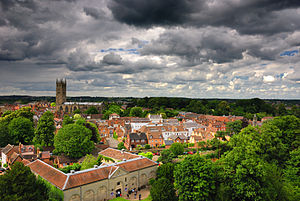
Warwick
Warwick er en by og administrativt centrum i Warwickshire, England. Byen ligger ved floden Avon 18 km syd for Coventry og umiddelbart vest for Leamington Spa og Whitnash som den er groet sammen med. Ved en folketælling i 2001 havde byen 23.350 indbyggere, hvilket er forøget til 32.719 indbyggere.